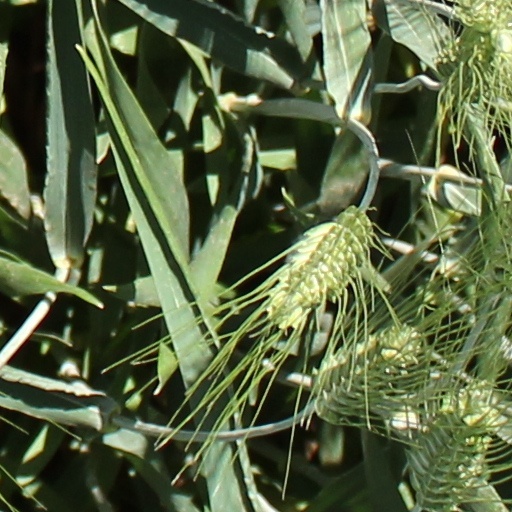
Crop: wheat